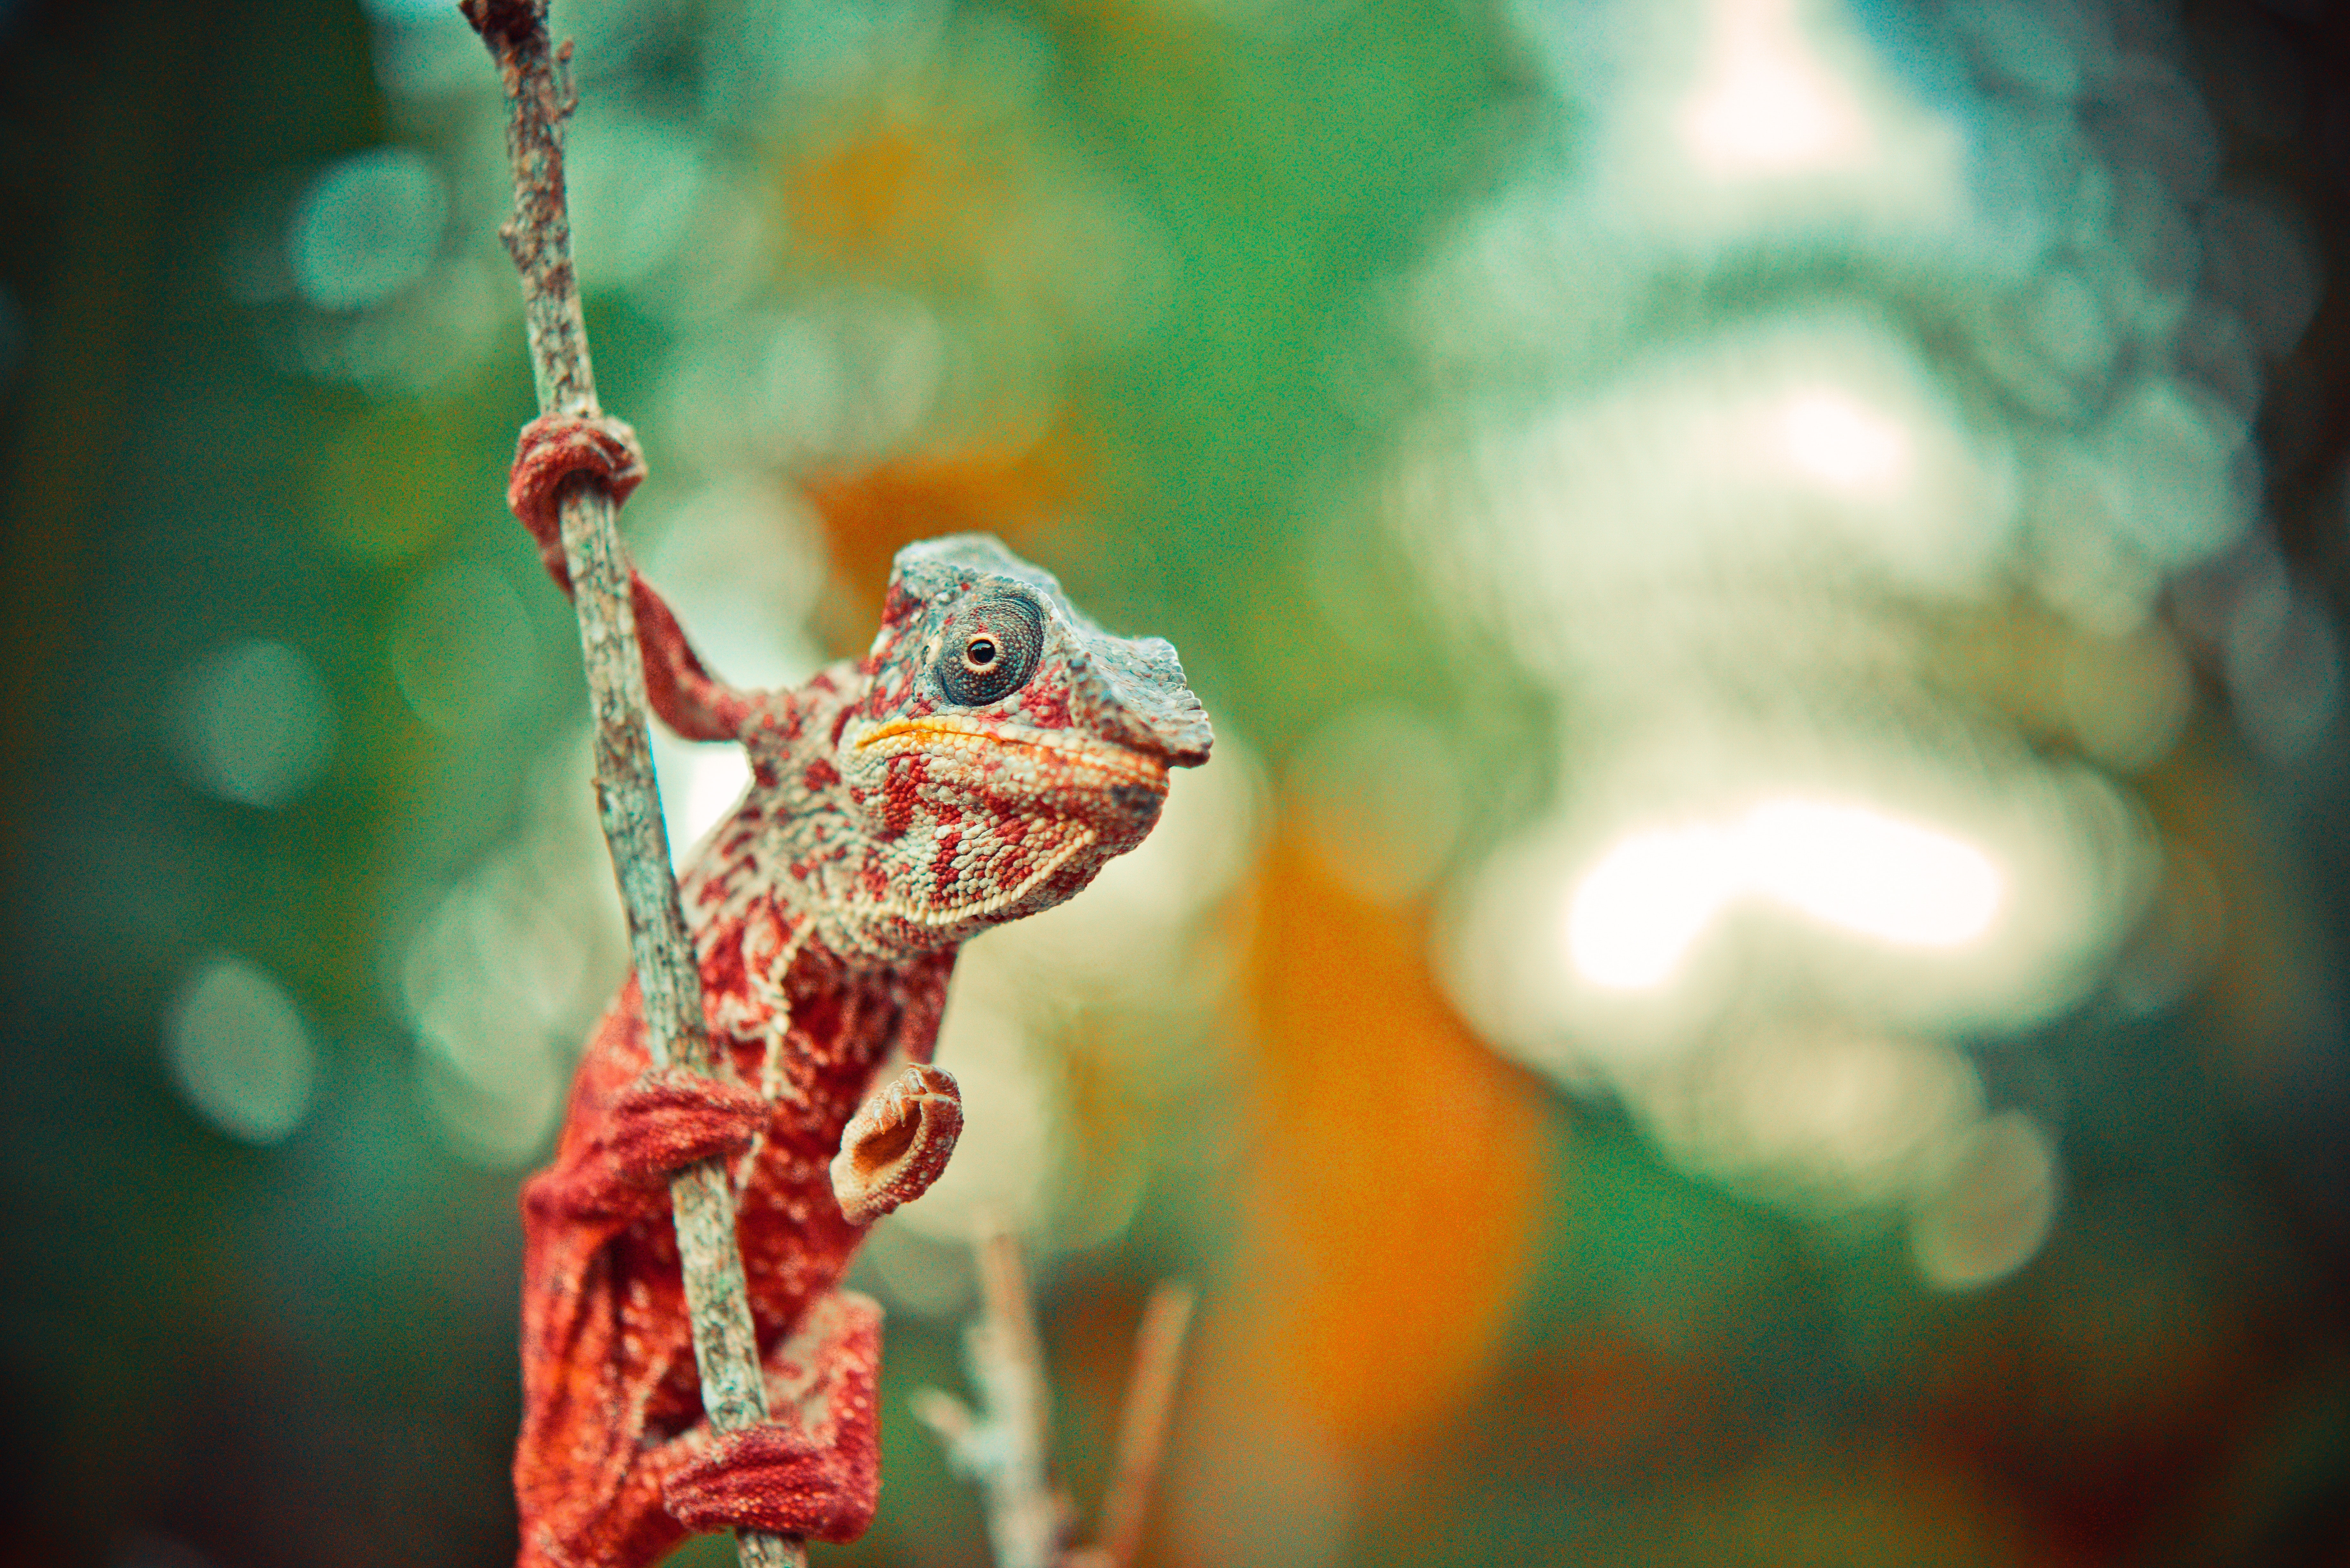
organism, eye, macro photography, tree, adaptation, photography, plant, flesh, chameleon